Heraldry of Middle-earth

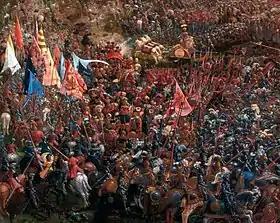
Detail of Albrecht Altdorfer's 1529 oil painting "The Battle of Alexander at Issus"

In his "The Lord of the Rings" film trilogy, Peter Jackson and his concept designers took inspiration from traditional representations of men-at-arms on horseback with banners and armour. Jackson mentioned in particular Albrecht Altdorfer's 1529 oil painting, "The Battle of Alexander at Issus", depicting the events of 333 BC. Jackson personally drove this realistic approach, saying: "Imagine this: 7,000 years has gone by... Rohan heraldry is studied and faithfully reproduced. Théoden's original saddle is in a museum – far too valuable to use in the movie, but an exact copy is made". Richard Taylor, creative director of Weta Workshop, responsible for manufacturing weapons and equipment, stated that he insisted on "invest[ing] the props with a high level of richness and heraldry and realism".